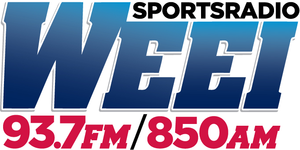
WEEI est une station de radio américaine d'information sportive basée à Boston, dans le Massachusetts et appartenant aux groupes Entercom et The Walt Disney Company. Elle diffuse ses programmes sur la fréquence 850 kHz AM.